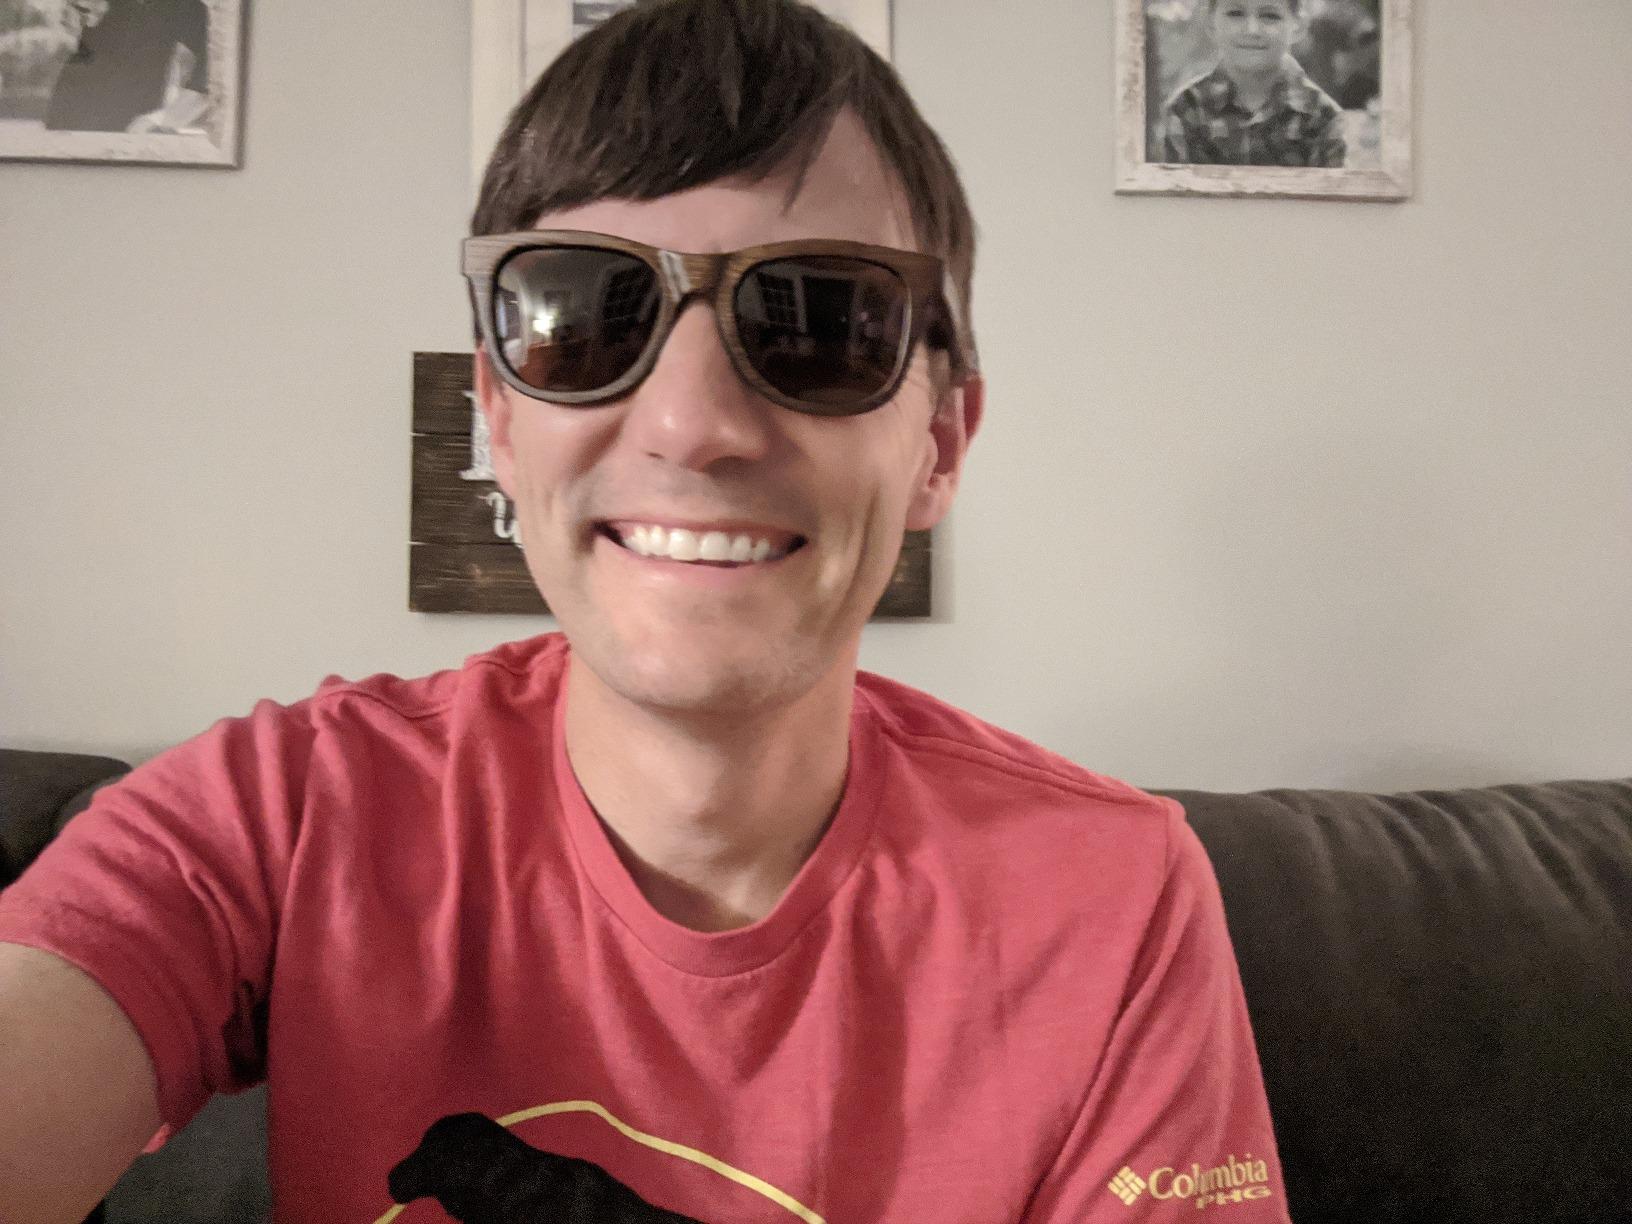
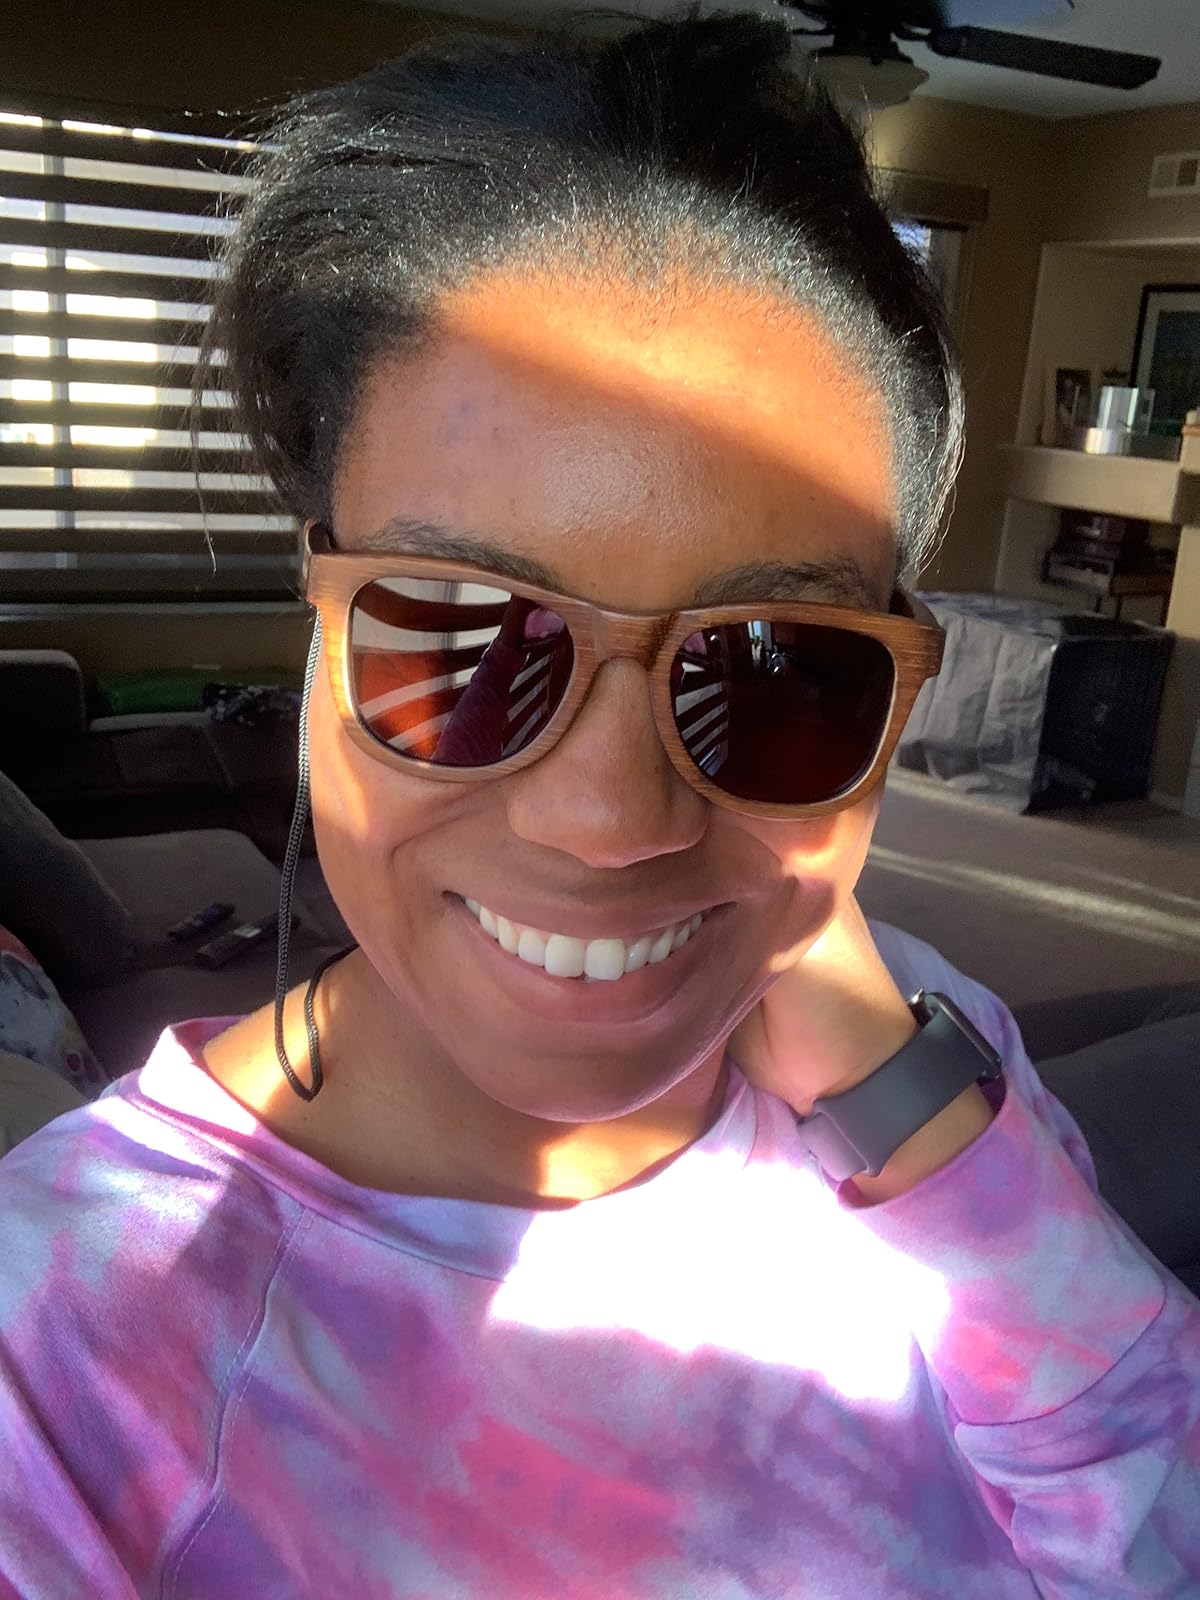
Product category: accessories_sunglasses
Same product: yes